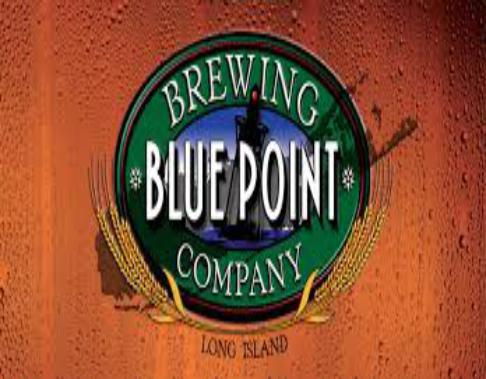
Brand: Blue Point
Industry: Others